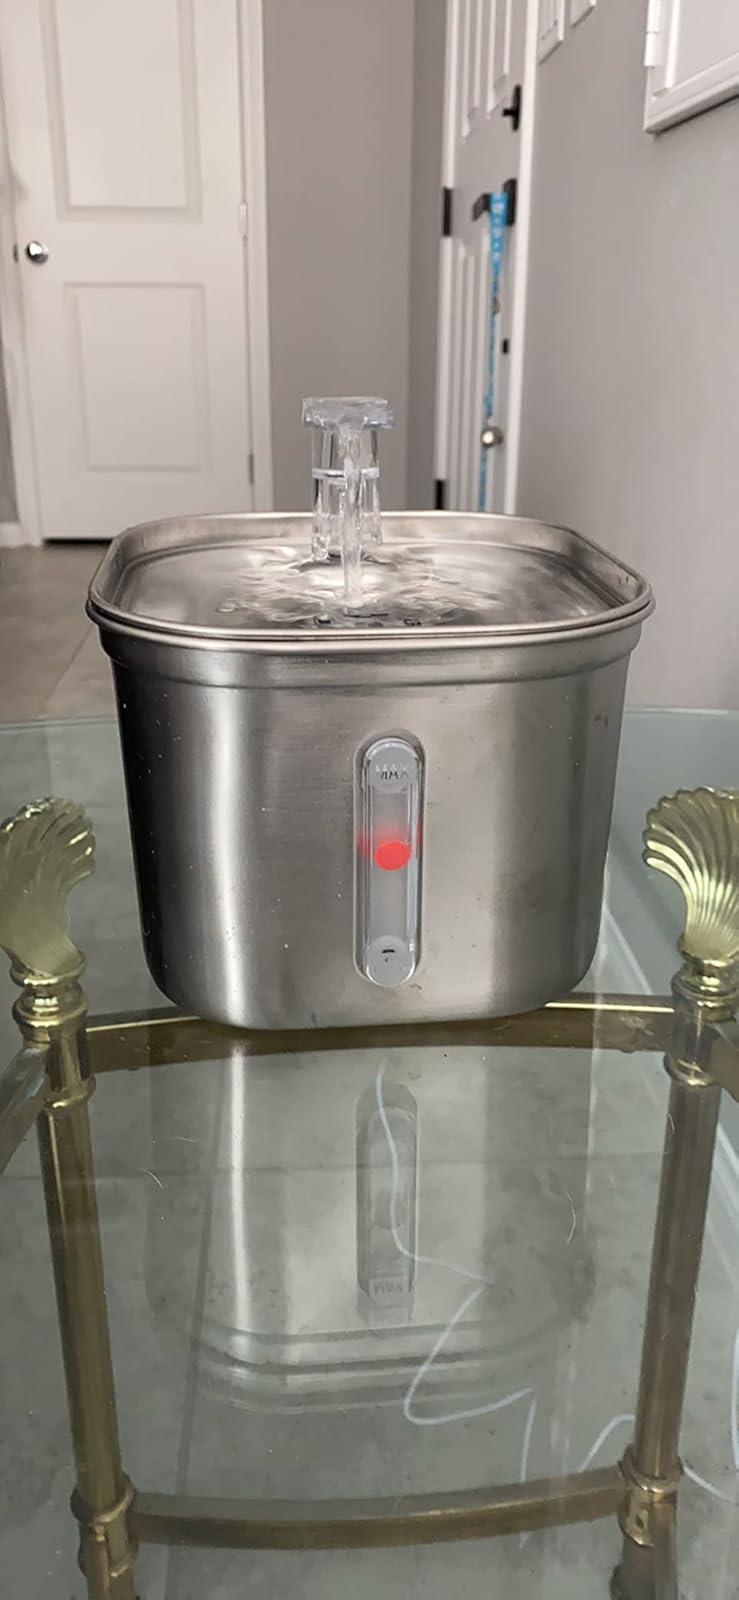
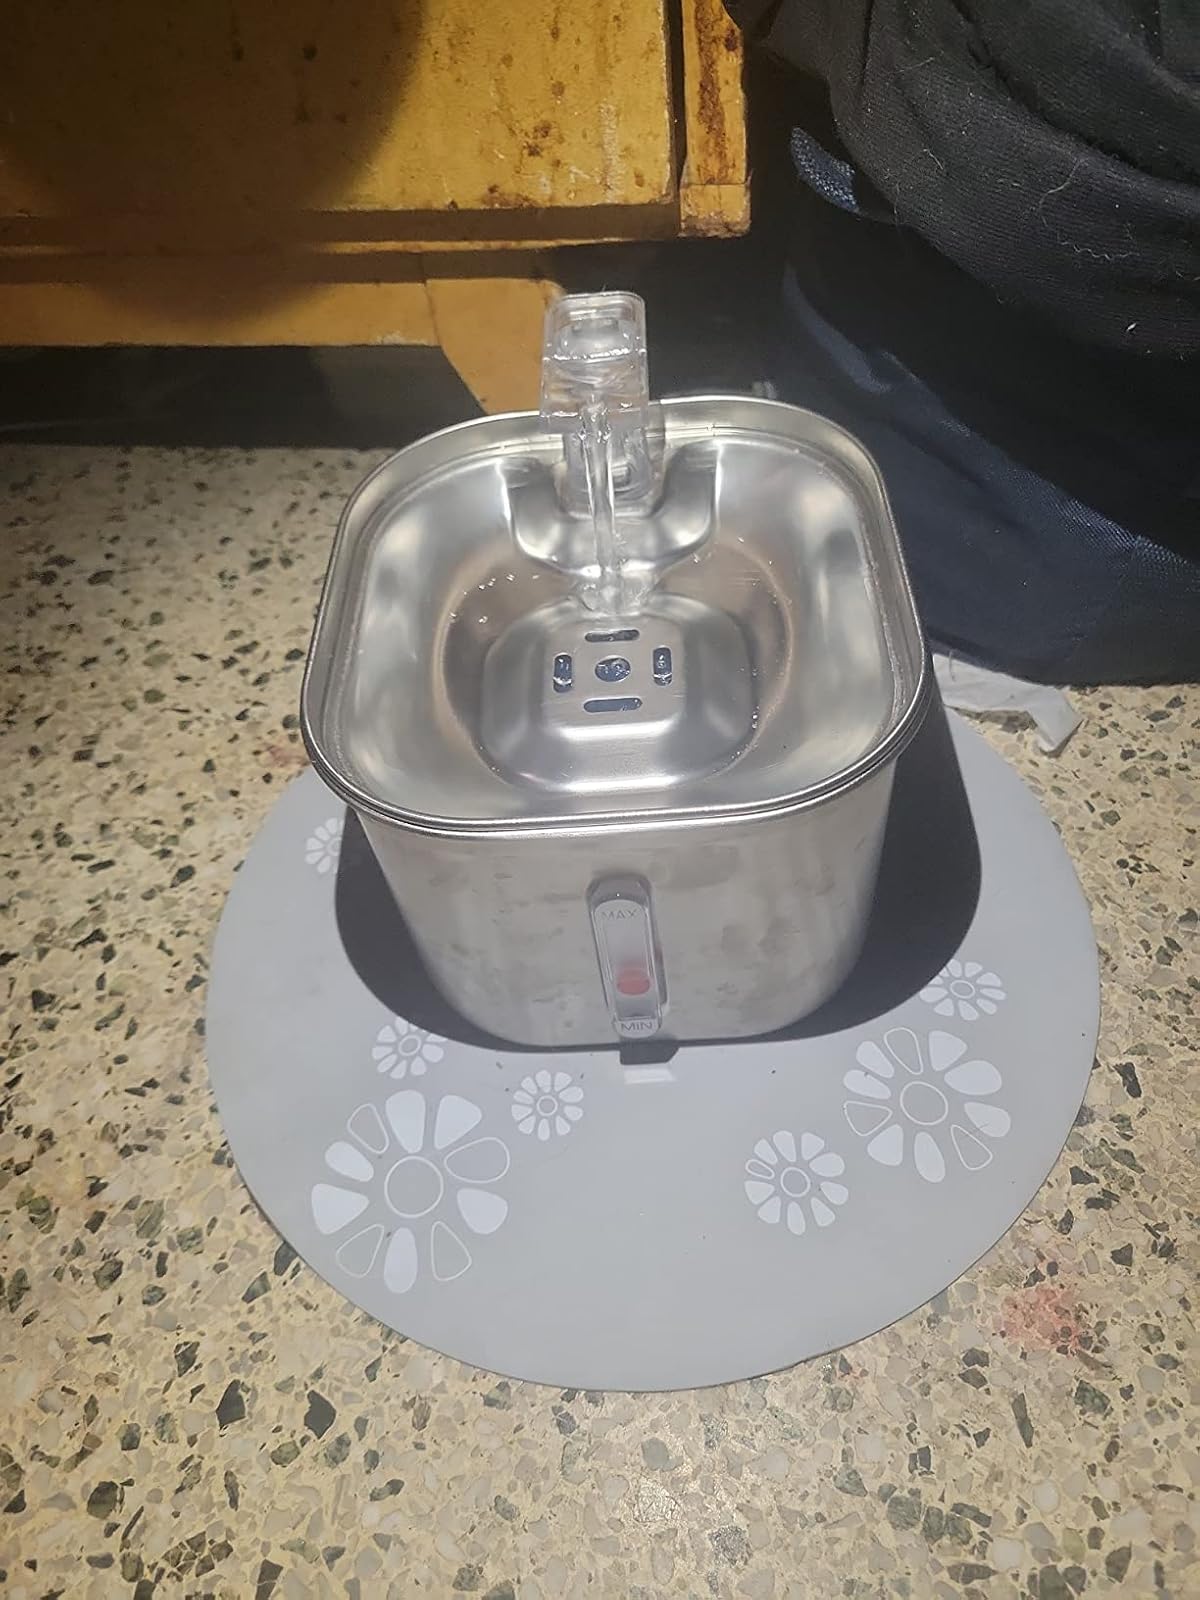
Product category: items_bowl
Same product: yes